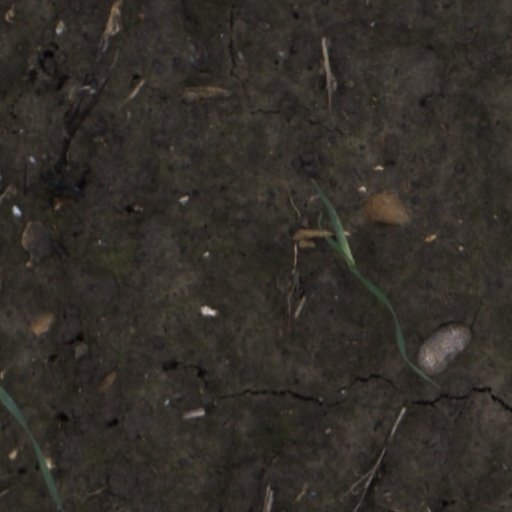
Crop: wheat